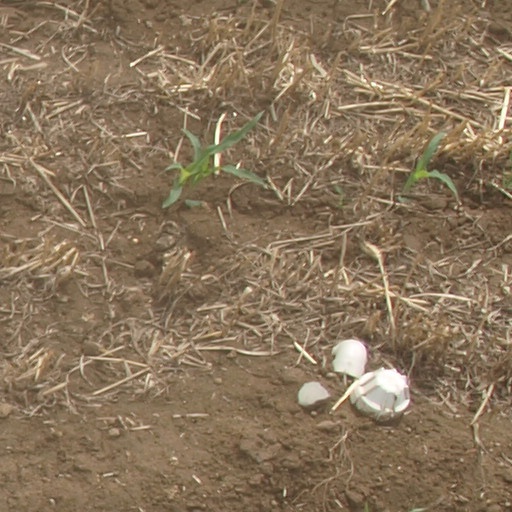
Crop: maize; corn